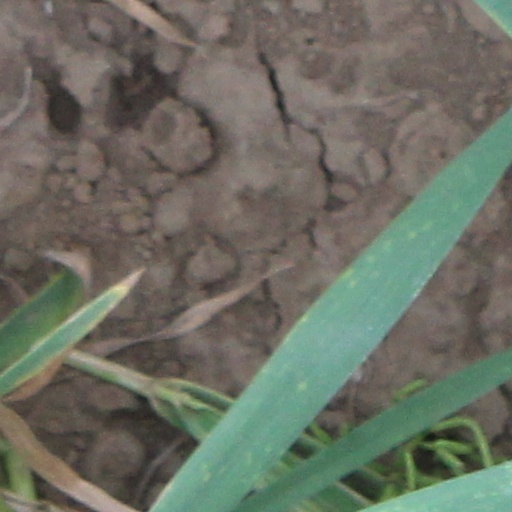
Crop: wheat